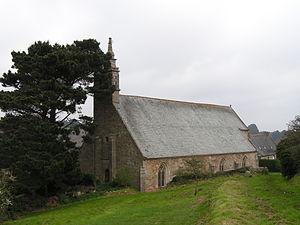
Chapelle Notre-Dame du Yaudet, à proximité de l'estuaire du Léguer.
Cet article recense les sites naturels protégés du département des Côtes-d'Armor, en France.
Le Yaudet est un hameau de la commune de Ploulec'h qui occupe un site d'oppidum remarquable, qui fut longtemps une ville et un port important.